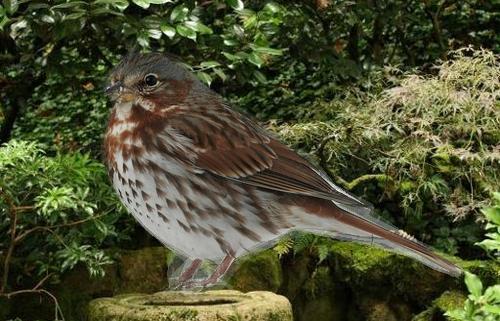
Bird species: Fox_Sparrow
Bird type: landbird
Background: land